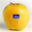
Label: apple